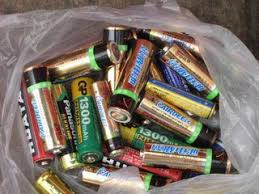
Waste category: battery